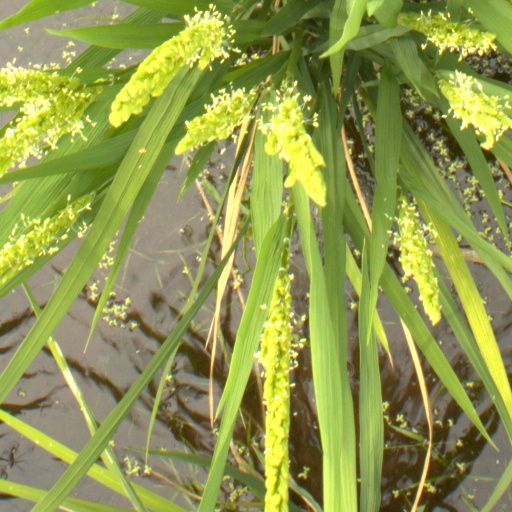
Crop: rice